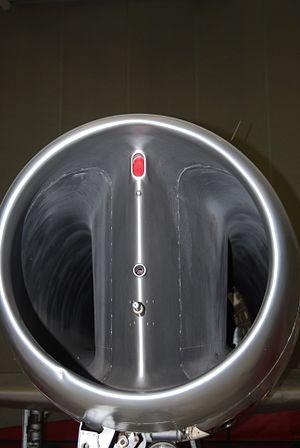
Le MD-450 Ouragan est un avion de chasse et d'attaque au sol, produit de 1951 à 1954 par le constructeur aéronautique Dassault. Premier avion à réaction de conception française construit en série, il marque une étape importante dans l'histoire de l'aéronautique nationale.